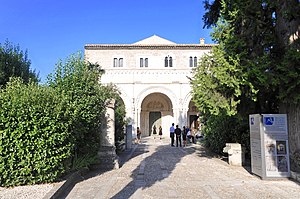
Abbazia di San Clemente a Casauria
Indgangspartiet til klostret
Abbazia di San Clemente a Casauria er et bygningskompleks i Abruzzo, beliggende i kommunen Castiglione a Casauria, tæt på byen Torre de' Passeri i provinsen Pescara. I klosterkirken opbevaredes relikvier af pave Clemens 1., som gav navn til klosteret, og de blev der indtil kirken Basilica di San Clemente al Laterano blev indviet i Rom i 1118. I 1894 fik klosteret status som italiensk nationalt monument. Det blev beskadiget under jordskælvet i L'Aquila, 6. april 2009, men skaderne var udbedret i løbet af 2011. Siden december 2014 har det været en del af Polo museale dell'Abruzzo, som indgår i Italiens nationale museumsinstitut, Musei nazionali italiani.